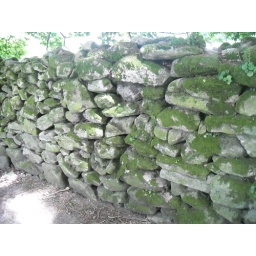
stone wall in galicia